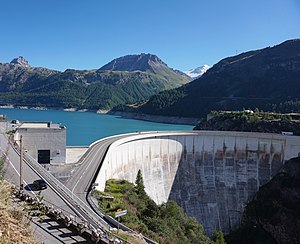
Isère (flod) / Opdæmning
Isère er en 286 km lang flod i regionen Auvergne-Rhône-Alpes i det sydøstlige Frankrig. Floden har sit udspring i Alperne på grænsen til Italien. Den løber ud i Rhône i Pont-de-l'Isère, nogle få km nord for Valence. Flodens øvre dal hedder Tarentaise. Isère har sit udspring i terrænnet over Val d'Isère, hvor smeltevand fra først og fremmest gletsjeren ved navn Sources de l'Isère udgør flodens udspring. Flere andre gletsjere ved Val d'Isére nedenfor for Col d'l'Iseran bidrager til Iséres kraftige vandløb kort efter dens udspring.